May Blood, Baroness Blood

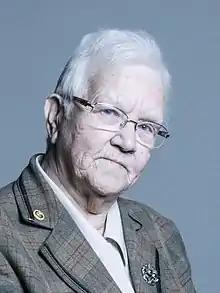
Official portrait, 2018

May Blood, Baroness Blood, (26 May 1938 – 21 October 2022) was a British politician who was a member of the House of Lords, where she was a Labour peer and the first peeress from Northern Ireland from 31 July 1999 to 4 September 2018.